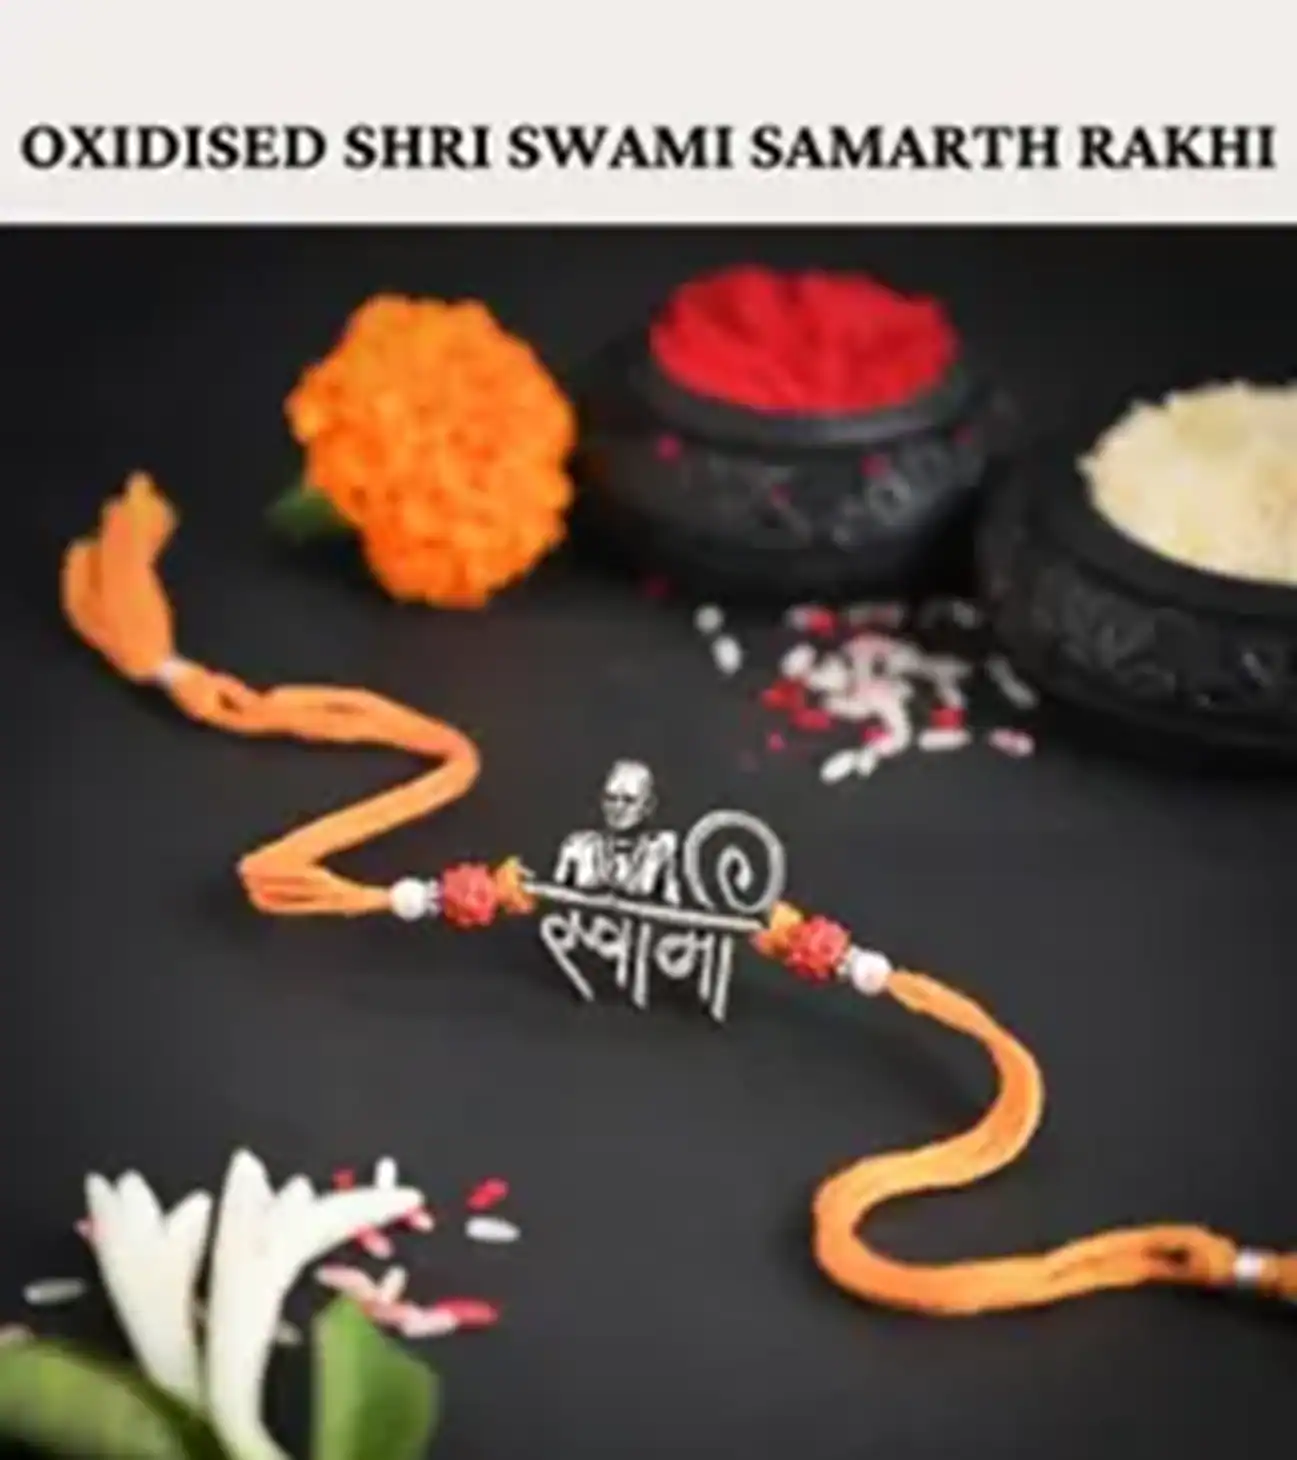
 Sajshrungar Jewellery offers Special Silver Oxidised Rakhi For Boys, Men, Bhaiyya, Bhabhi, Women & Girls. (Pack Of1)
Type: Rakhis
Brand: SAJSHRUNGAR JEWELLERY
Price: Rs. 230
 Sajshrungar Jewellery offers this beautiful Silver Oxidised Plated Rakhi For Boys, Men, Bhaiyya, Bhabhi, women & Girls. It is crafted from superior quality Threads, metal, materials and ensures high durability. It can style with any type of your Jewellery. This Rakhi set is unique in design and long lasting. This Jewellery Ideal For Rakhi, Rakshabandhan Festivals. Best option for Gift at Rakhi, Rakshabandhan from Sister, Bhabhi to Brother, brother-in-law, Mama, Kaka, Uncle, Father, Grandfather, Friends, on occasion of Rakhi, Rakshabandhan.
Features: Rakhi symbolizes the spirit of Menhood, friendship and the heart achingly beautiful relationship between a Brother and sister.This Rakhi being traditionally designed and handcrafted, fine design, pattern and color tone may vary slightly from that shown in
Included: 1-Rakhi